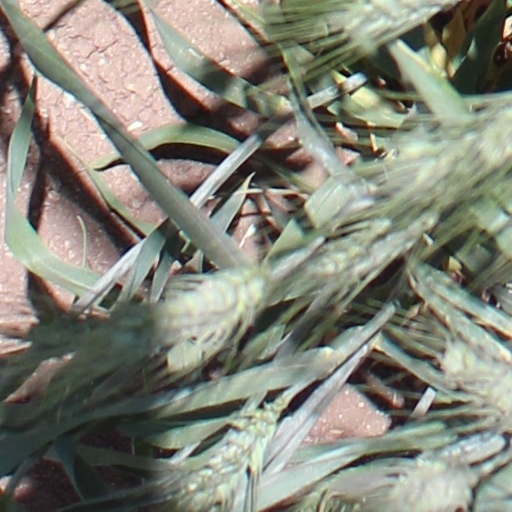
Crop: wheat